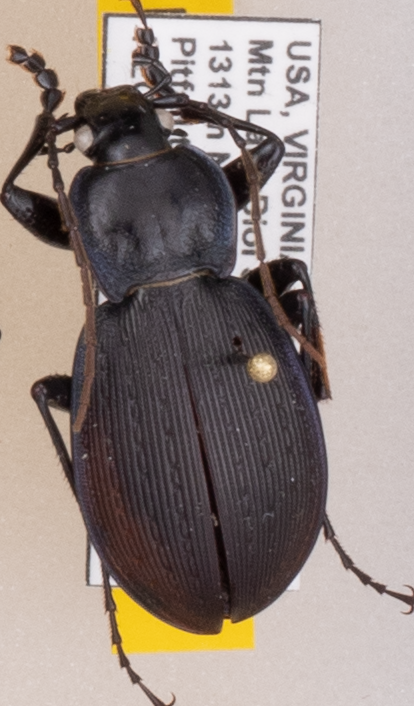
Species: Carabus goryi
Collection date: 2021-06-01
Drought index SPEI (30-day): -1.85
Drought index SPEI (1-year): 0.678
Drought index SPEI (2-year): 1.45